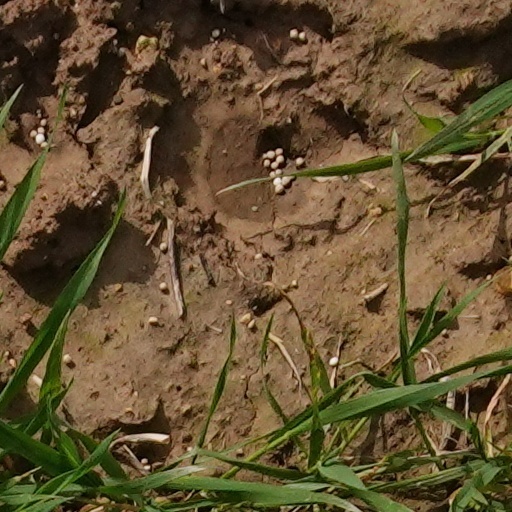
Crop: wheat